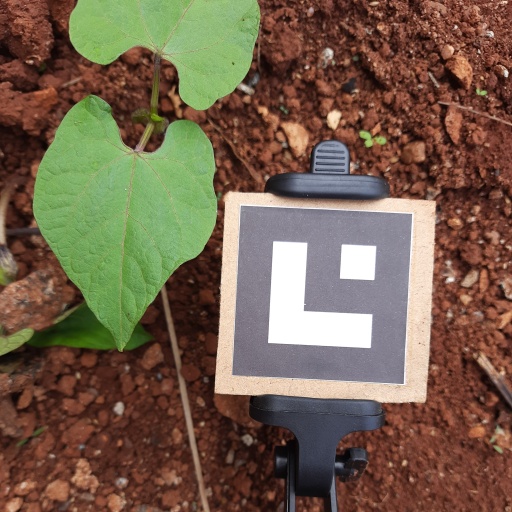
Observations: flat surface, no eating holes, under cloudy sky